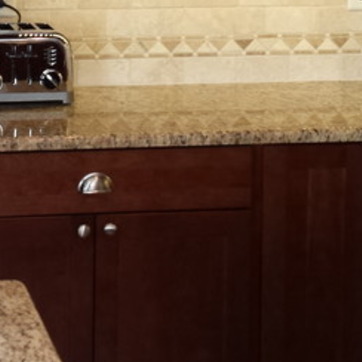
Material: wood